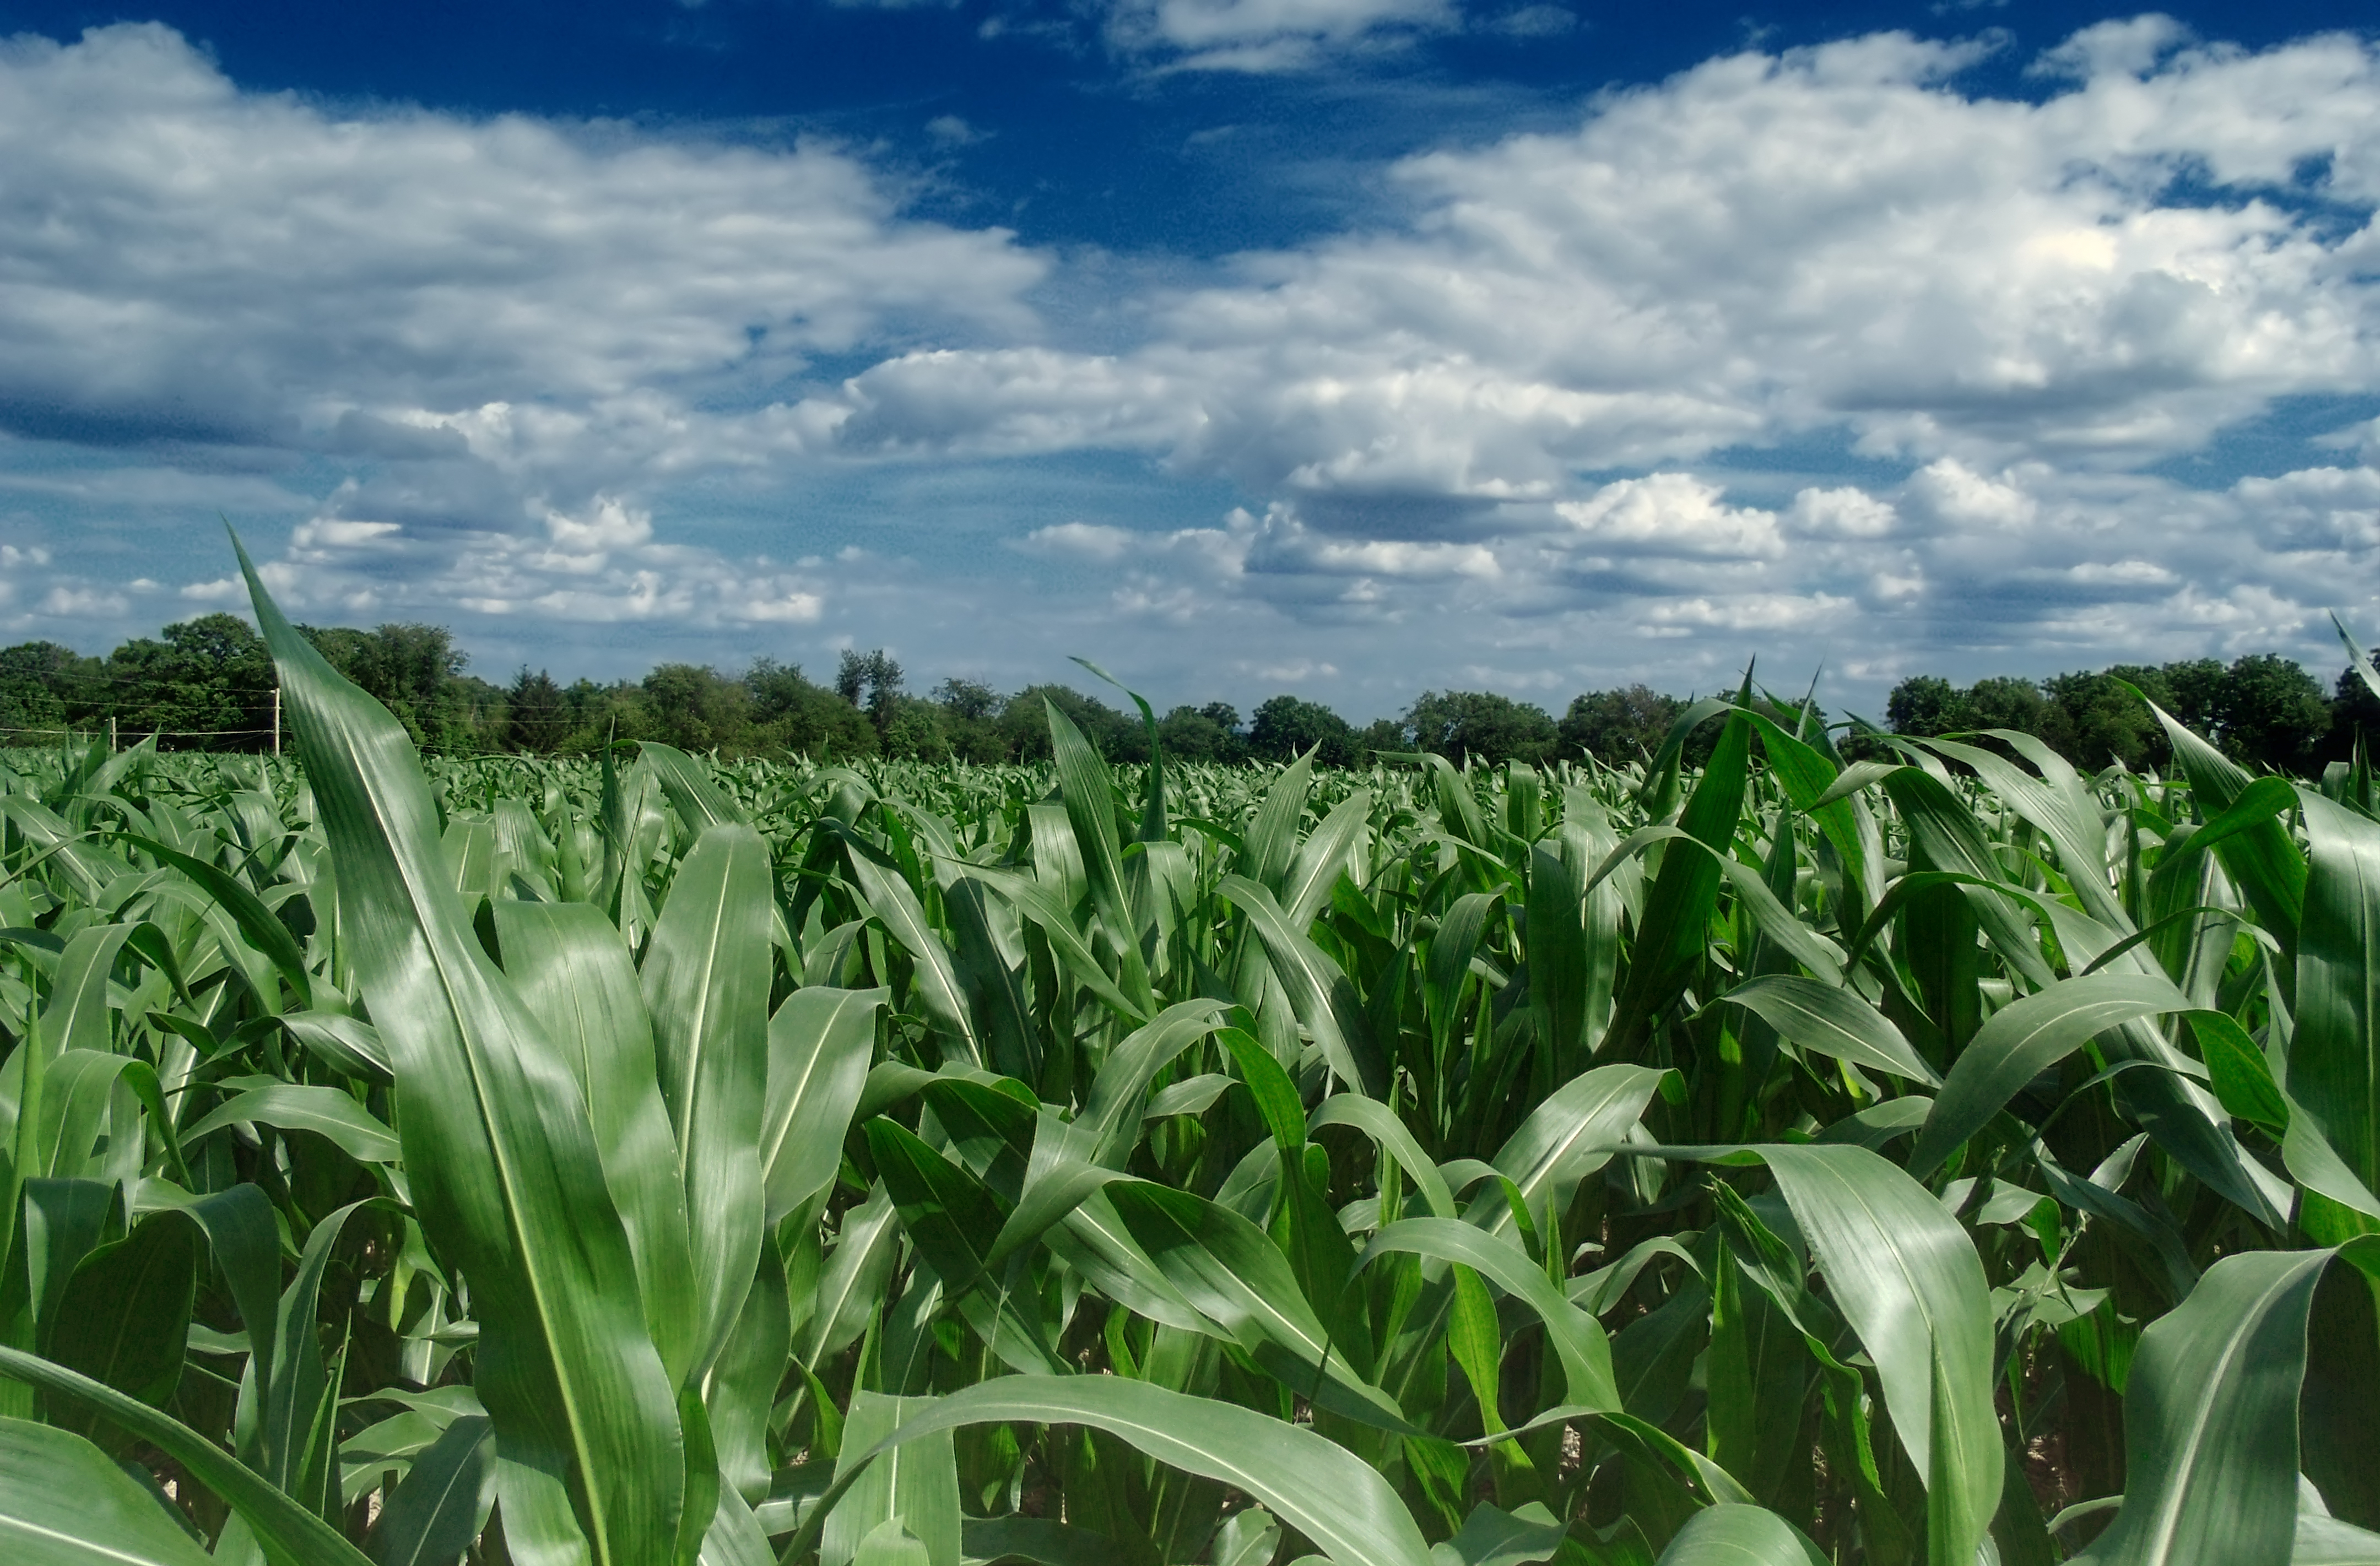
landscape, plant, sky, field, farm, flower, summer, rural, food, green, crop, cumulus, agriculture, creativecommons, clouds, pennsylvania, lehighvalley, northamptoncounty, cornfield, altocumulus, mooretownship, crops, plantation, maize, rural area, commodity, grass family, food grain